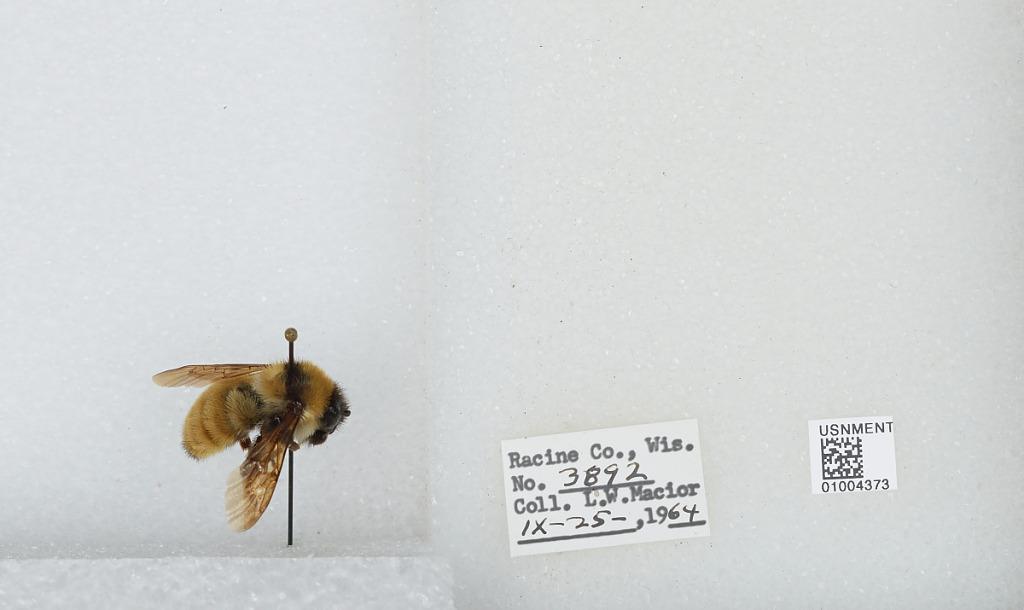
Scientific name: Bombus (Fervidobombus) fervidus fervidus (Fabricius)
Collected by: L. Macior
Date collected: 1964-9-25
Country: United States
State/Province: Wisconsin
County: Racine
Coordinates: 42.78, -87.76